Astarte

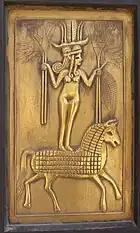
A modern reproduction af an ancient tablet depicting a naked woman standing of a horse

ʿAṯtart was eventually imported into New Kingdom Egypt, where she was renowned as a West Semitic war-goddess and often appeared alongside ʿAnat, with the West Semitic association of the two goddesses having also been borrowed by the Egyptians. Her cult is attested in Egypt from as early as the reign of Amenhotep II in the 15th century BC, and the goddess herself was attested under various manifestations, such as and, that is the same form of the goddess whose name in Ugaritic was .